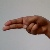
The image shows a hand gesture representing the letter 'H' in Indian Sign Language.